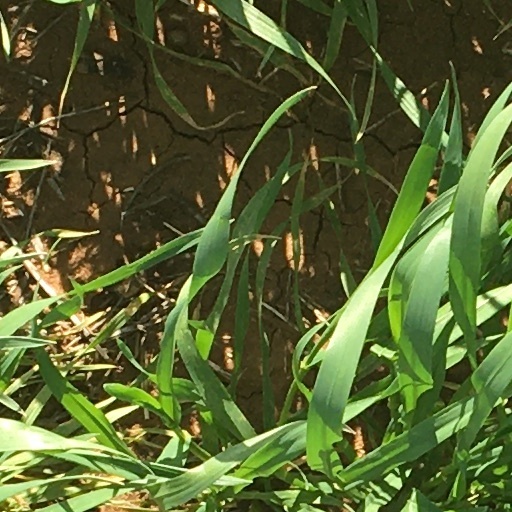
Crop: wheat